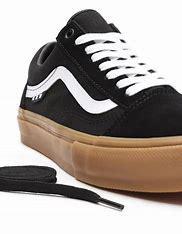
Brand: Vans
Model: Skate